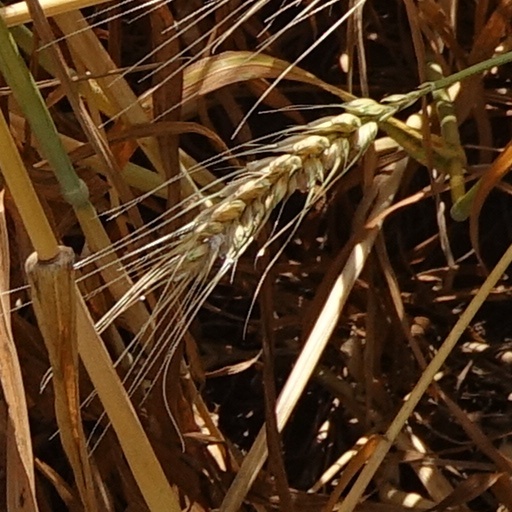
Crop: wheat